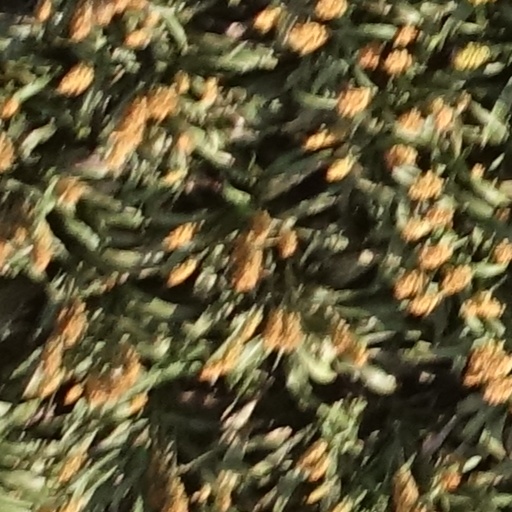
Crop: sorghum